Eternal flame

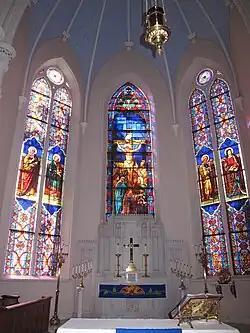
A chancel lamp hangs above the altar of St. Matthew's German Evangelical Lutheran Church

The eternal fire is a long-standing tradition in many cultures and religions. In ancient Iran the "atar" was tended by a dedicated priest and represented the concept of "divine sparks" or "Amesha Spenta," as understood in Zoroastrianism. Period sources indicate that three "great fires" existed in the Achaemenid era of Persian history, which are collectively considered the earliest reference to the practice of creating ever-burning community fires.